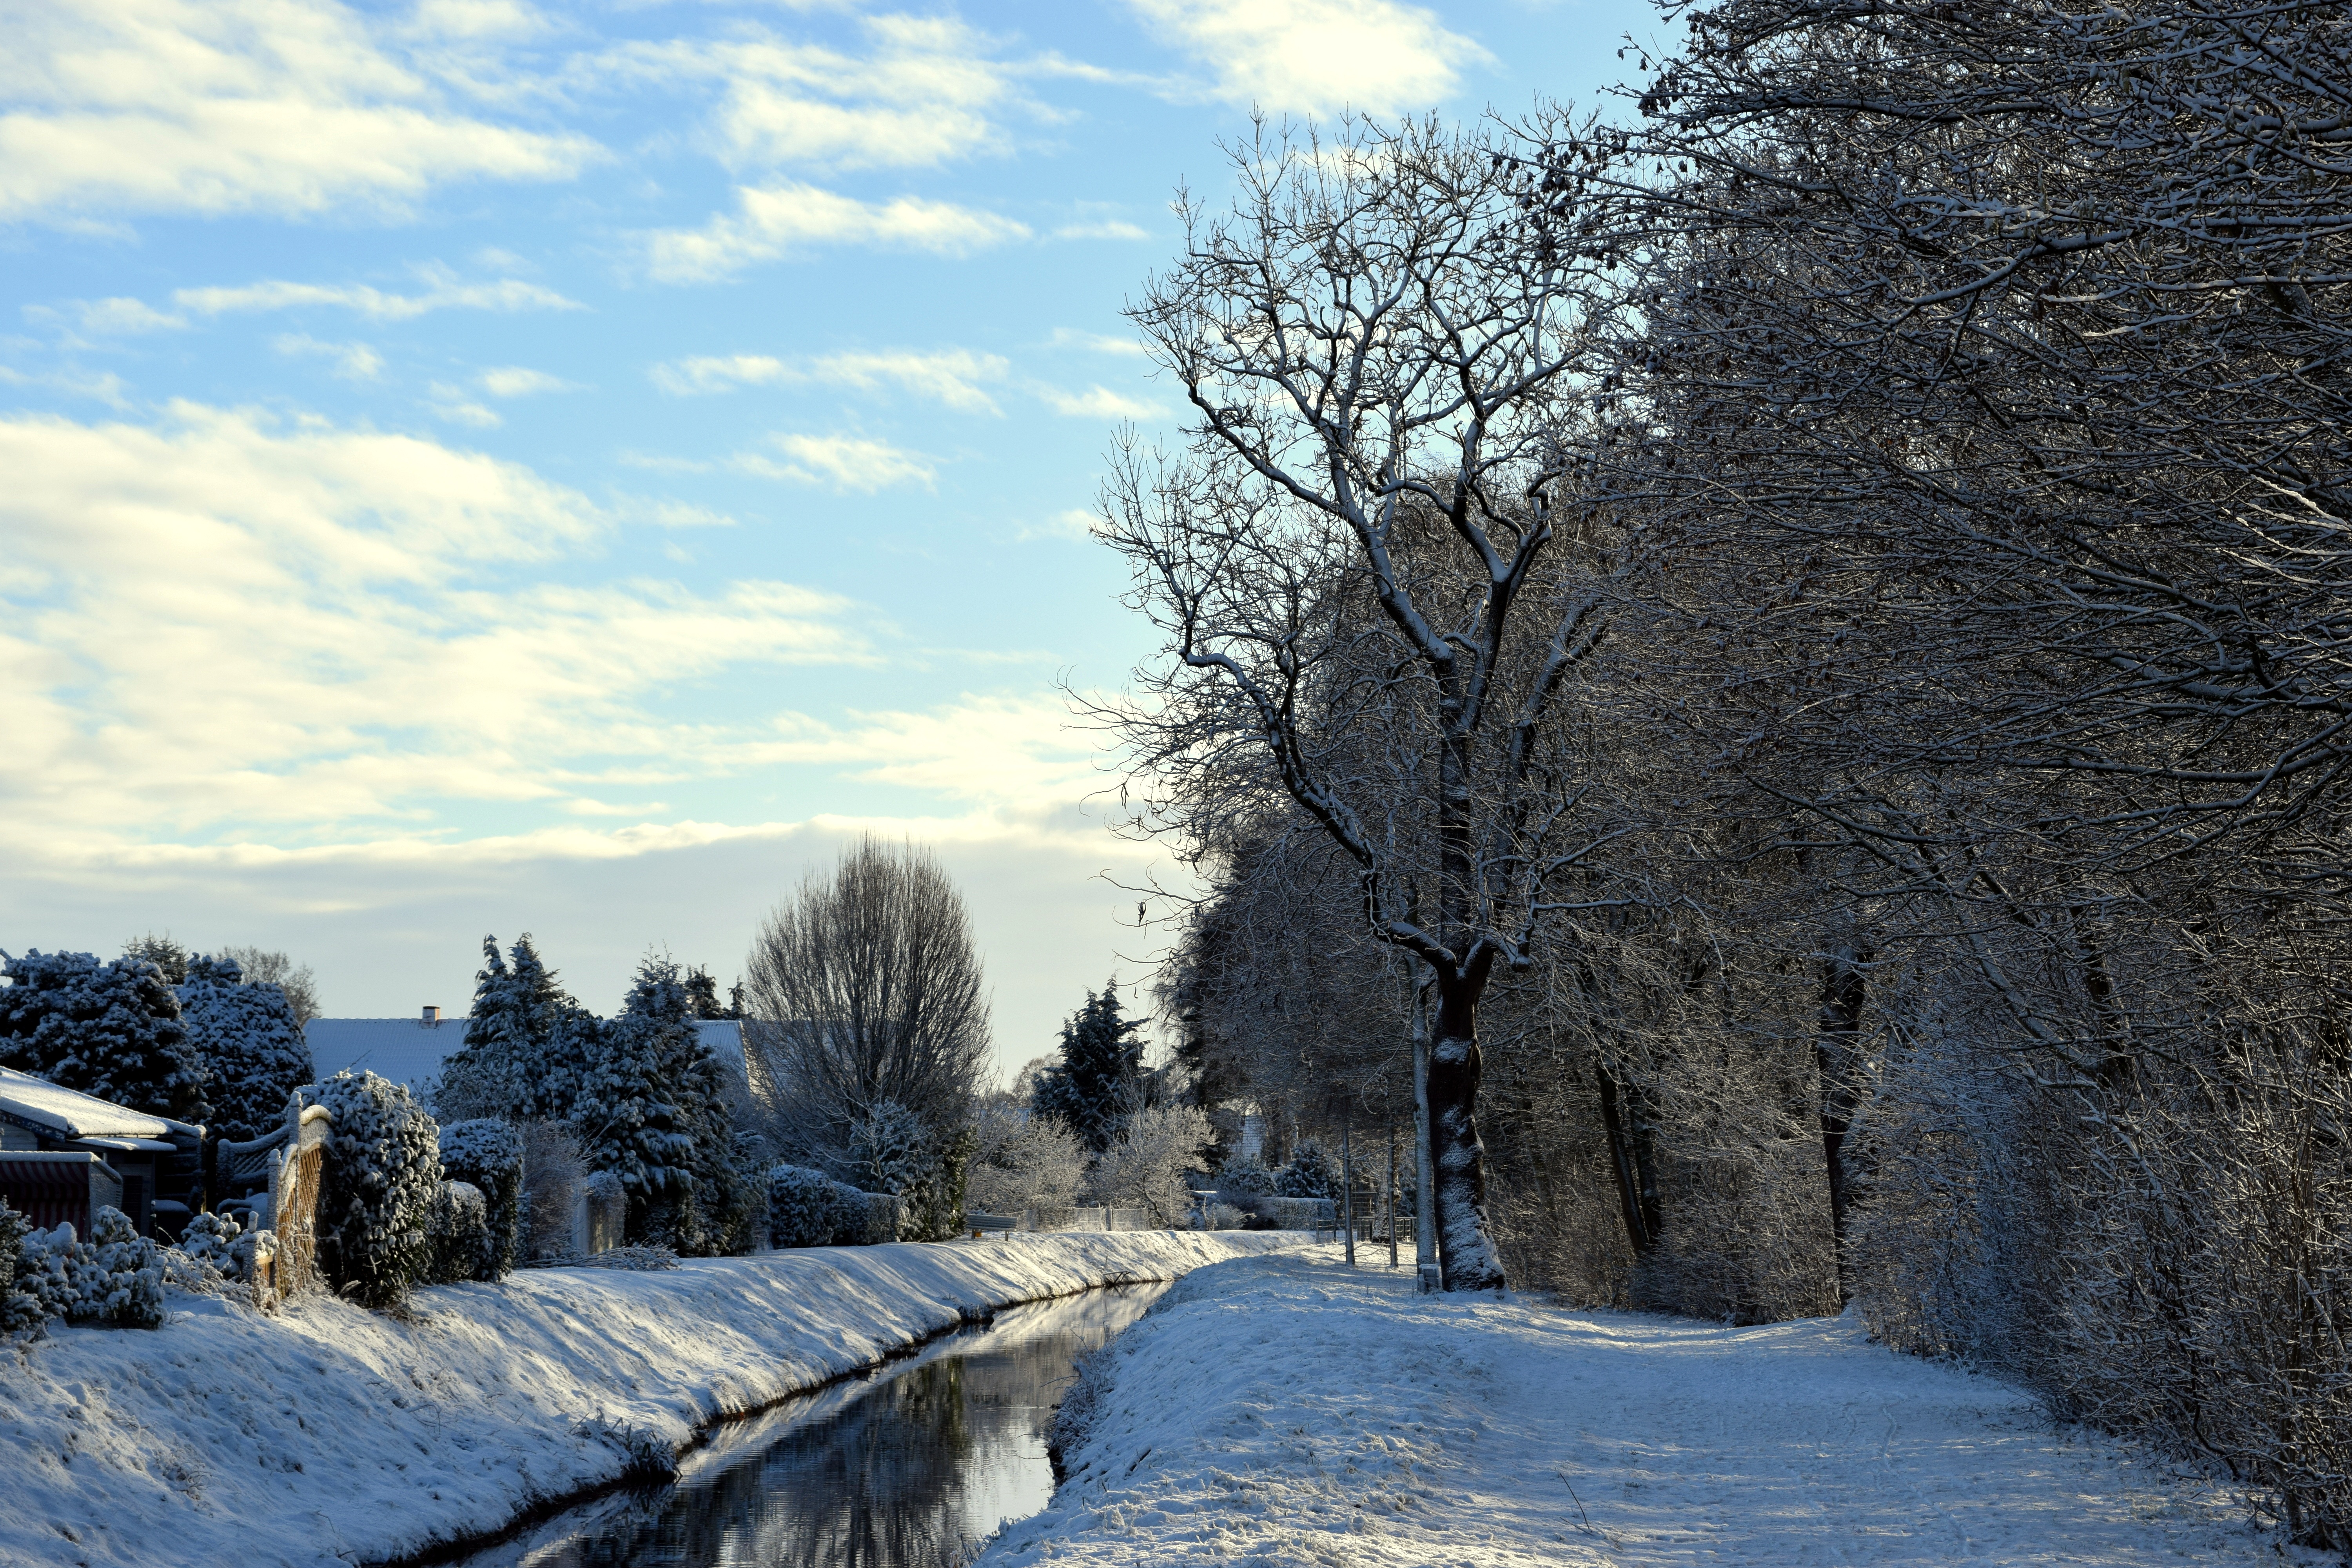
landscape, tree, water, nature, snow, cold, winter, plant, sun, sunlight, morning, frost, autumn, weather, season, trees, bach, wintry, freezing, rural area, water running, woody plant